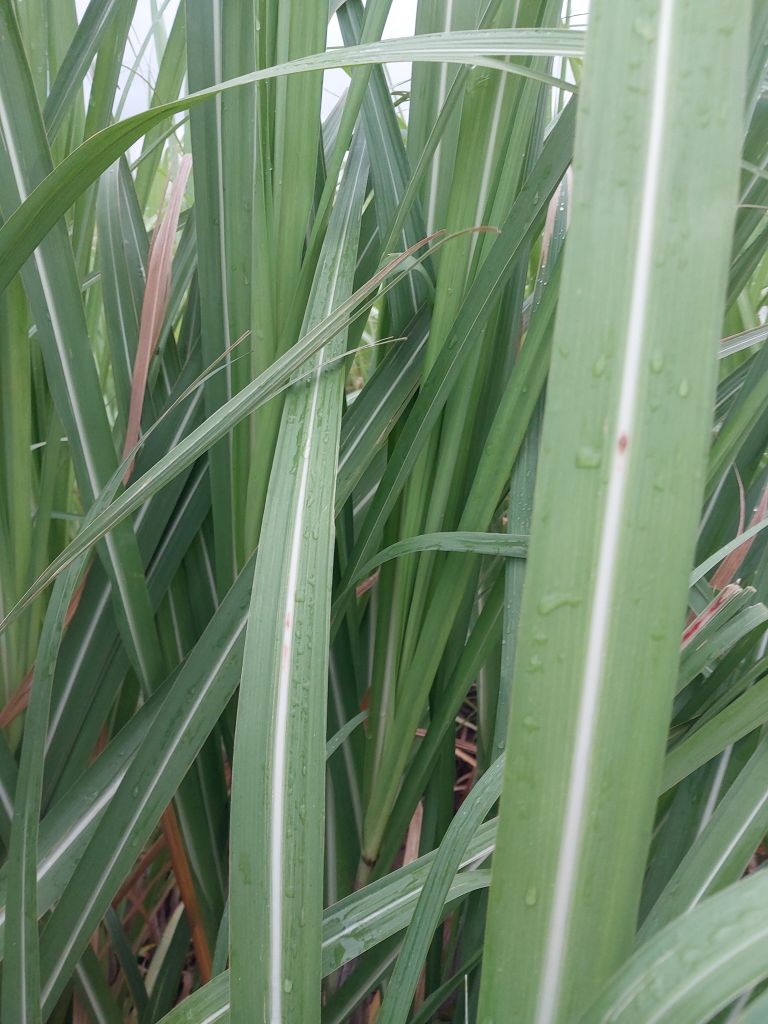
Label: Brown Spot